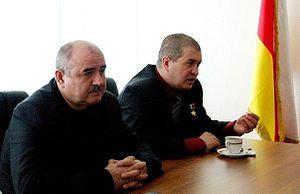
L'élection présidentielle de 2012 en Ossétie du Sud se tient en mars et avril 2012 pour élire le président de l'Ossétie du Sud.